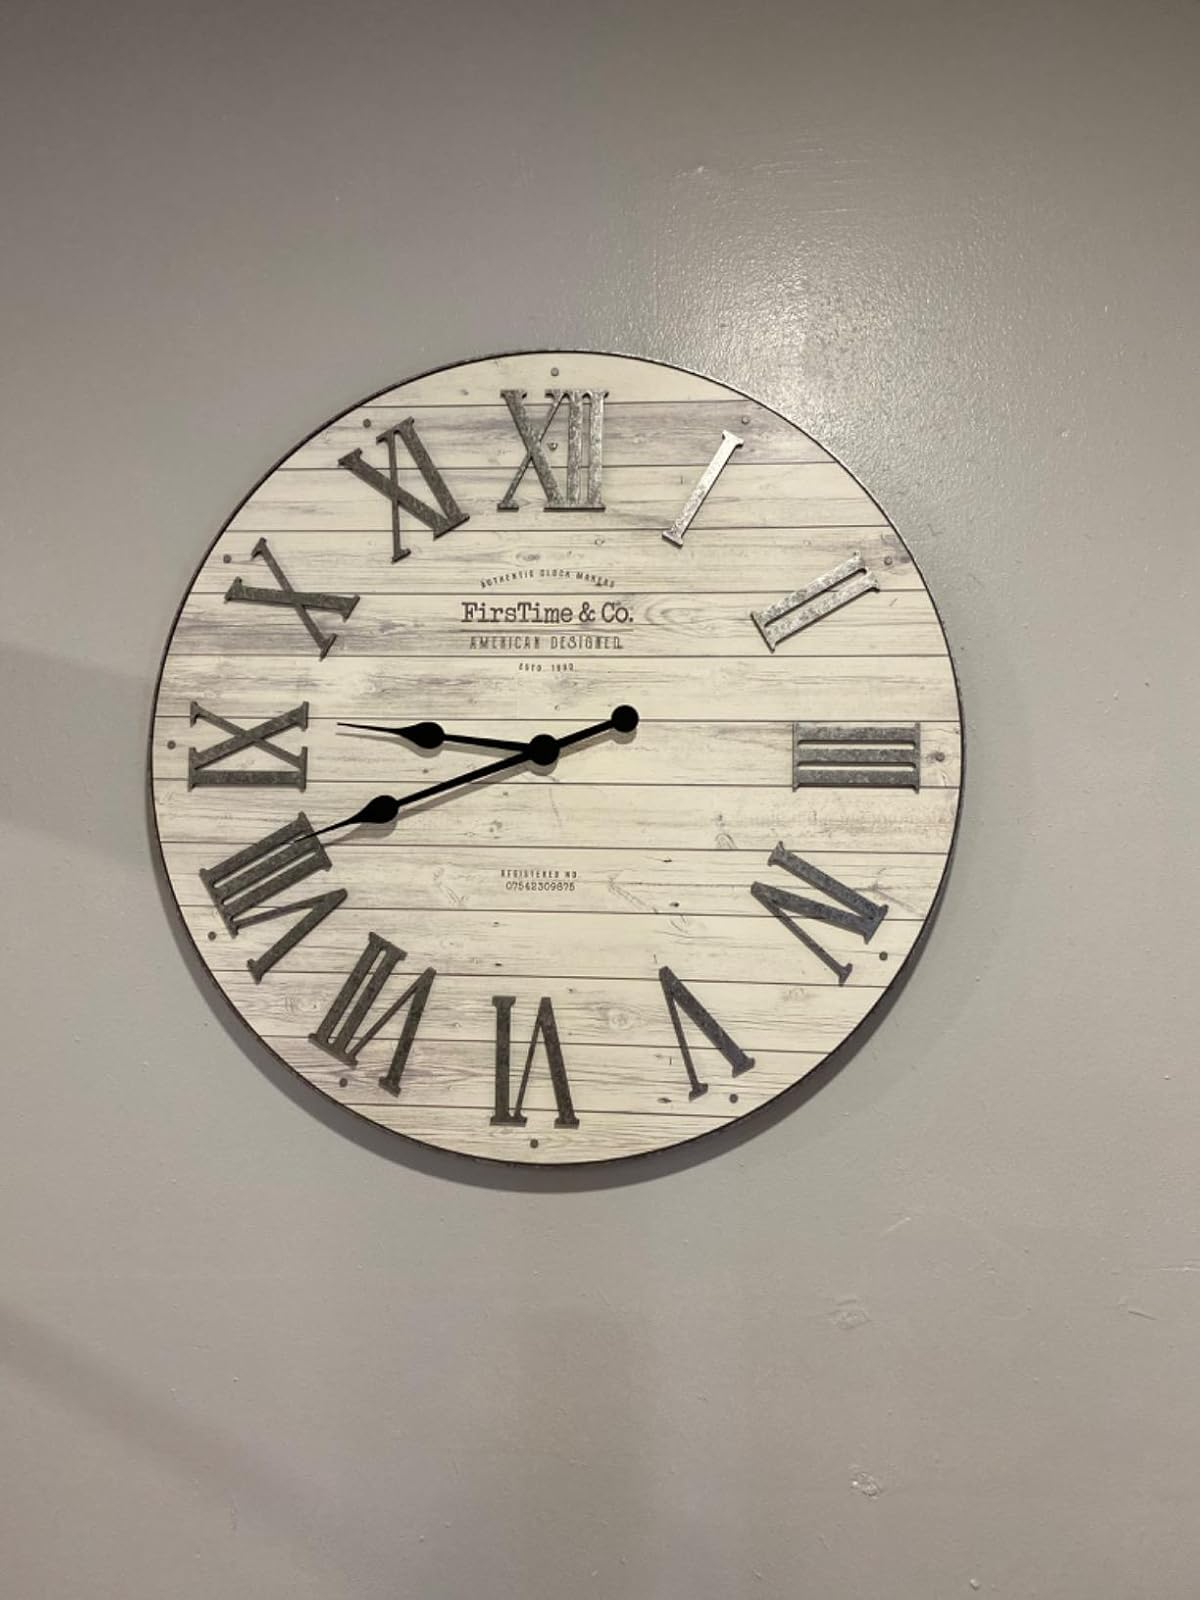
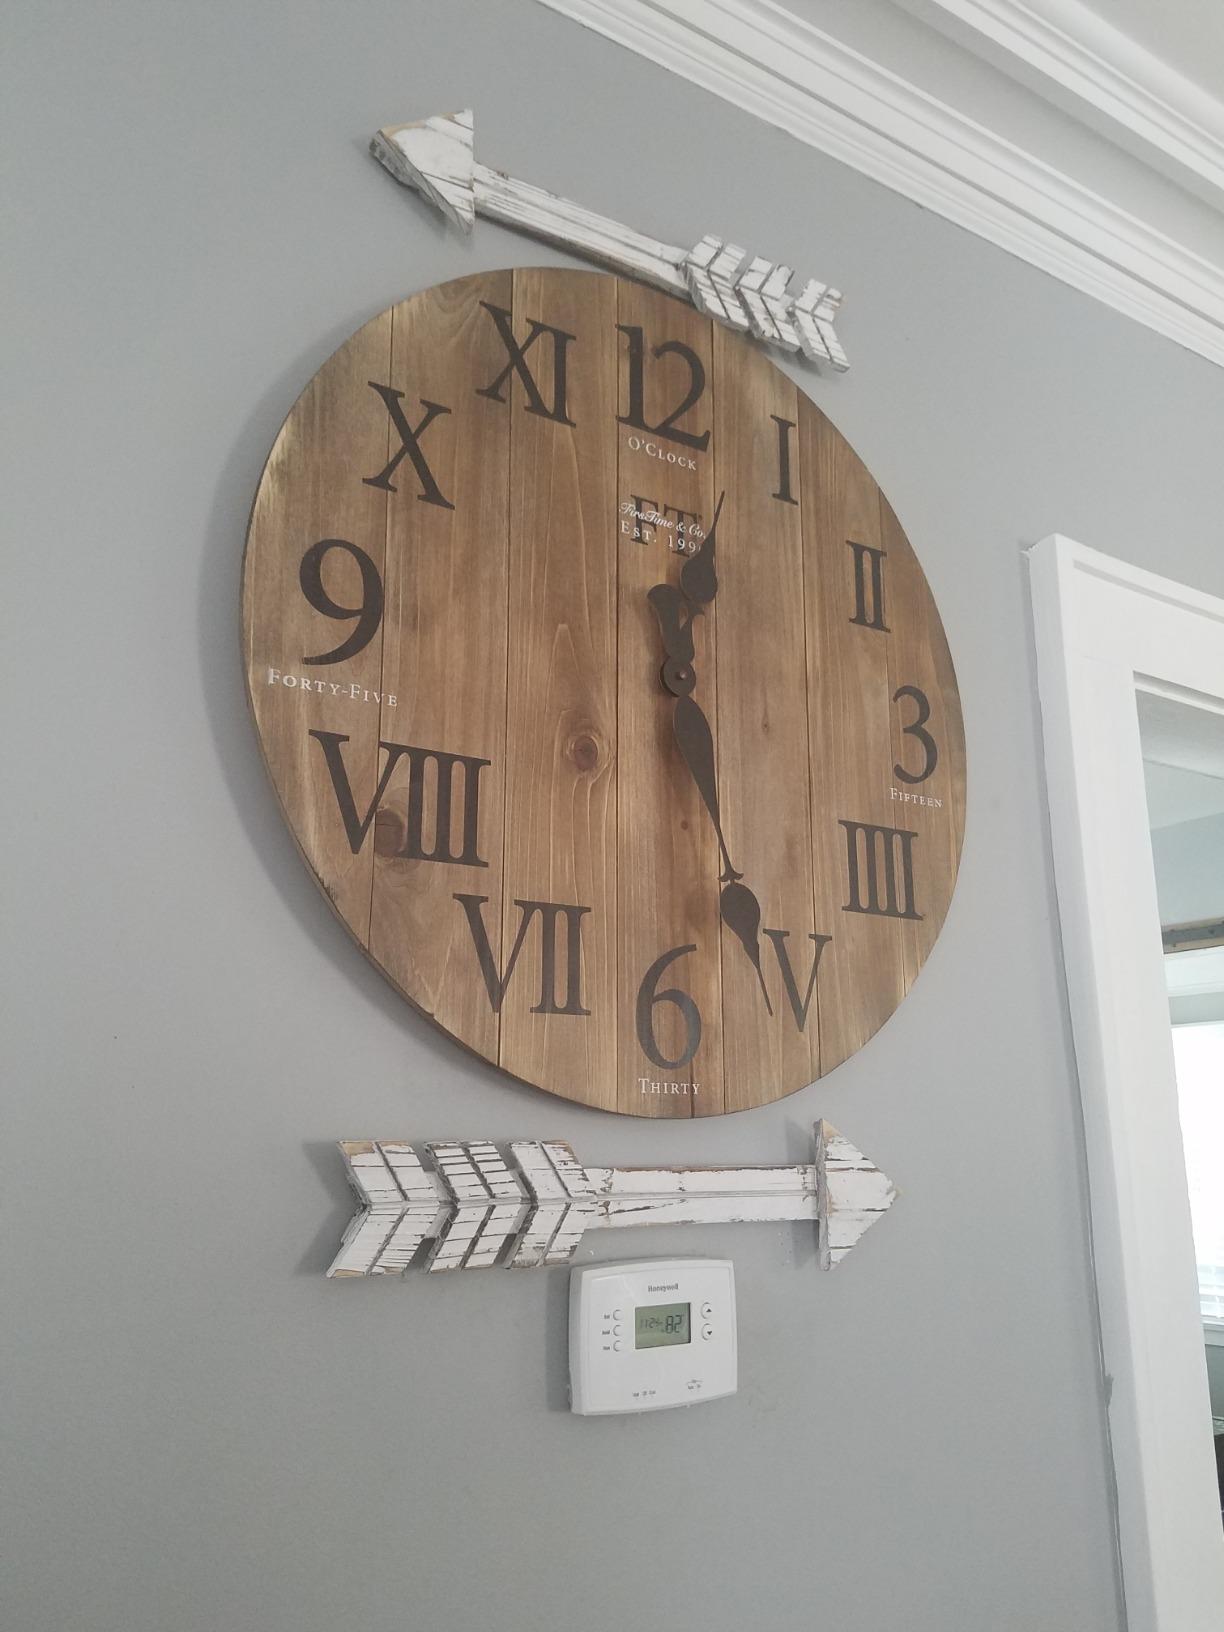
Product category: clock
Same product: no